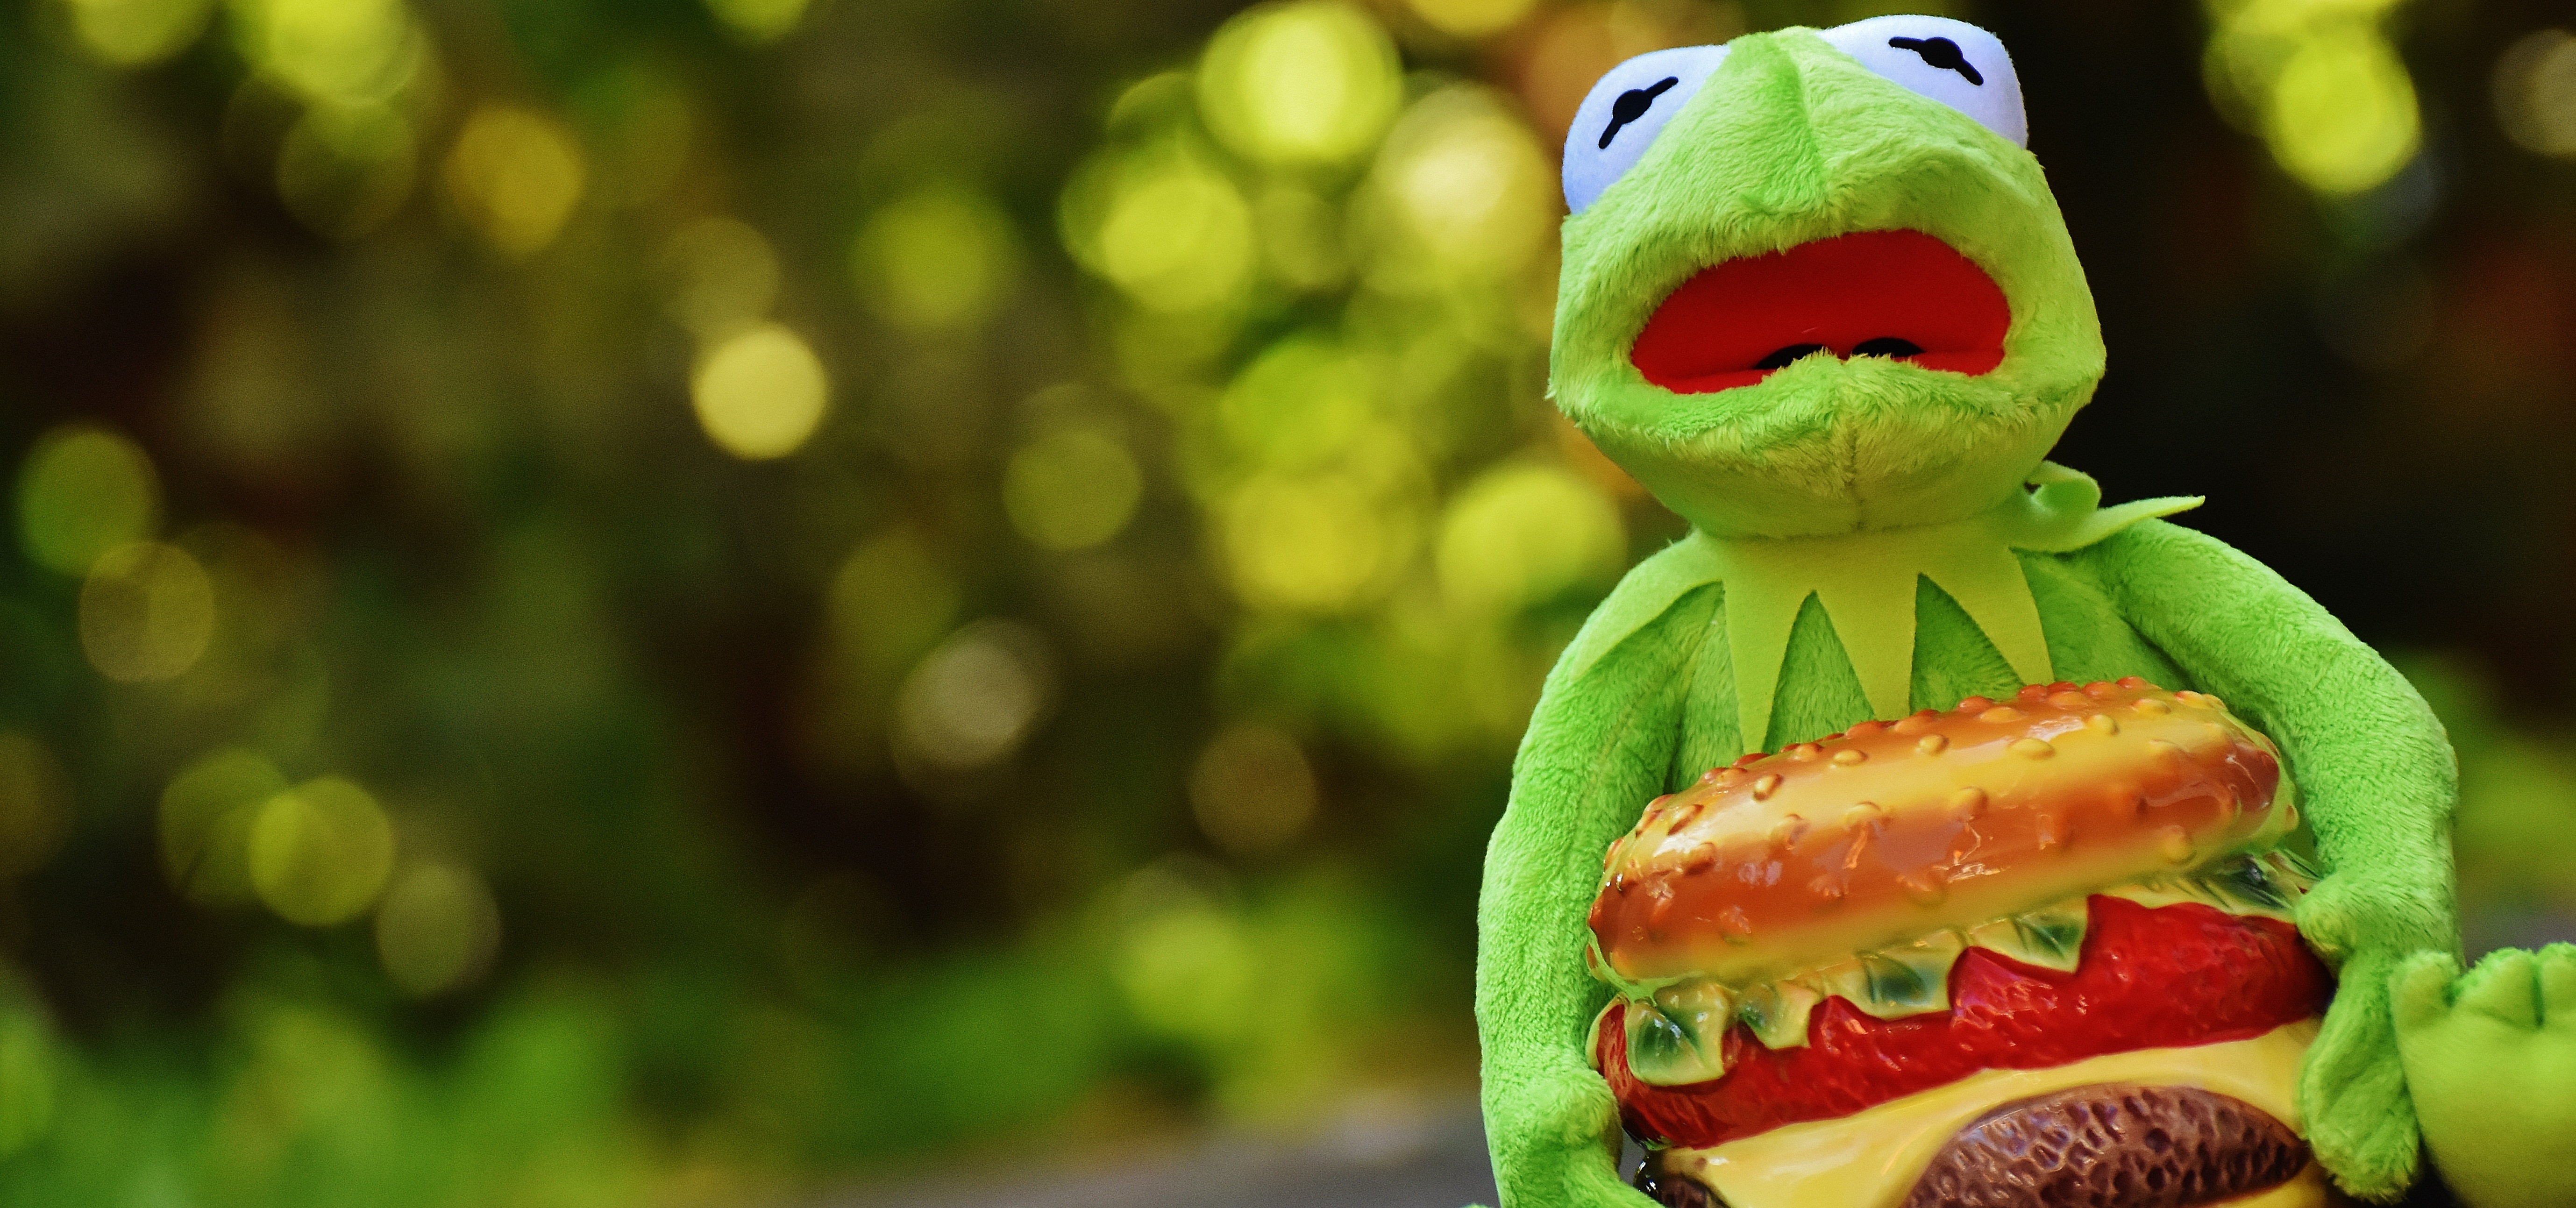
plant, flower, animal, food, green, produce, frog, hamburger, cheeseburger, children, toys, funny, stuffed animal, kermit, macro photography, soft toy